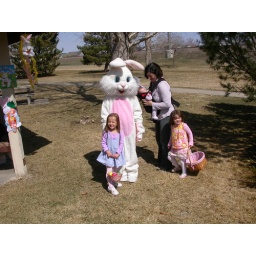
The little girl in blue is a new friend from the neighborhood.